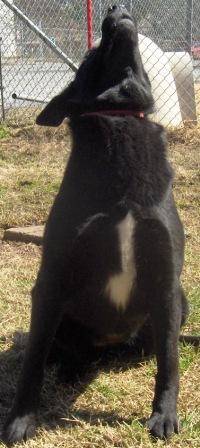
Label: dog